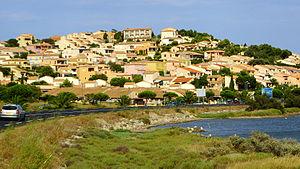
Leucate est une commune française, située dans le département de l'Aude en région Occitanie.